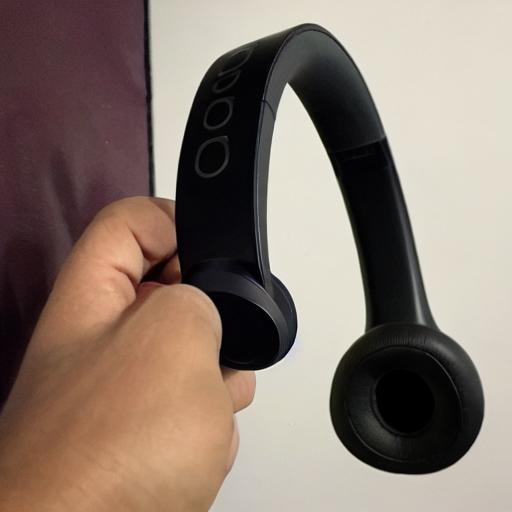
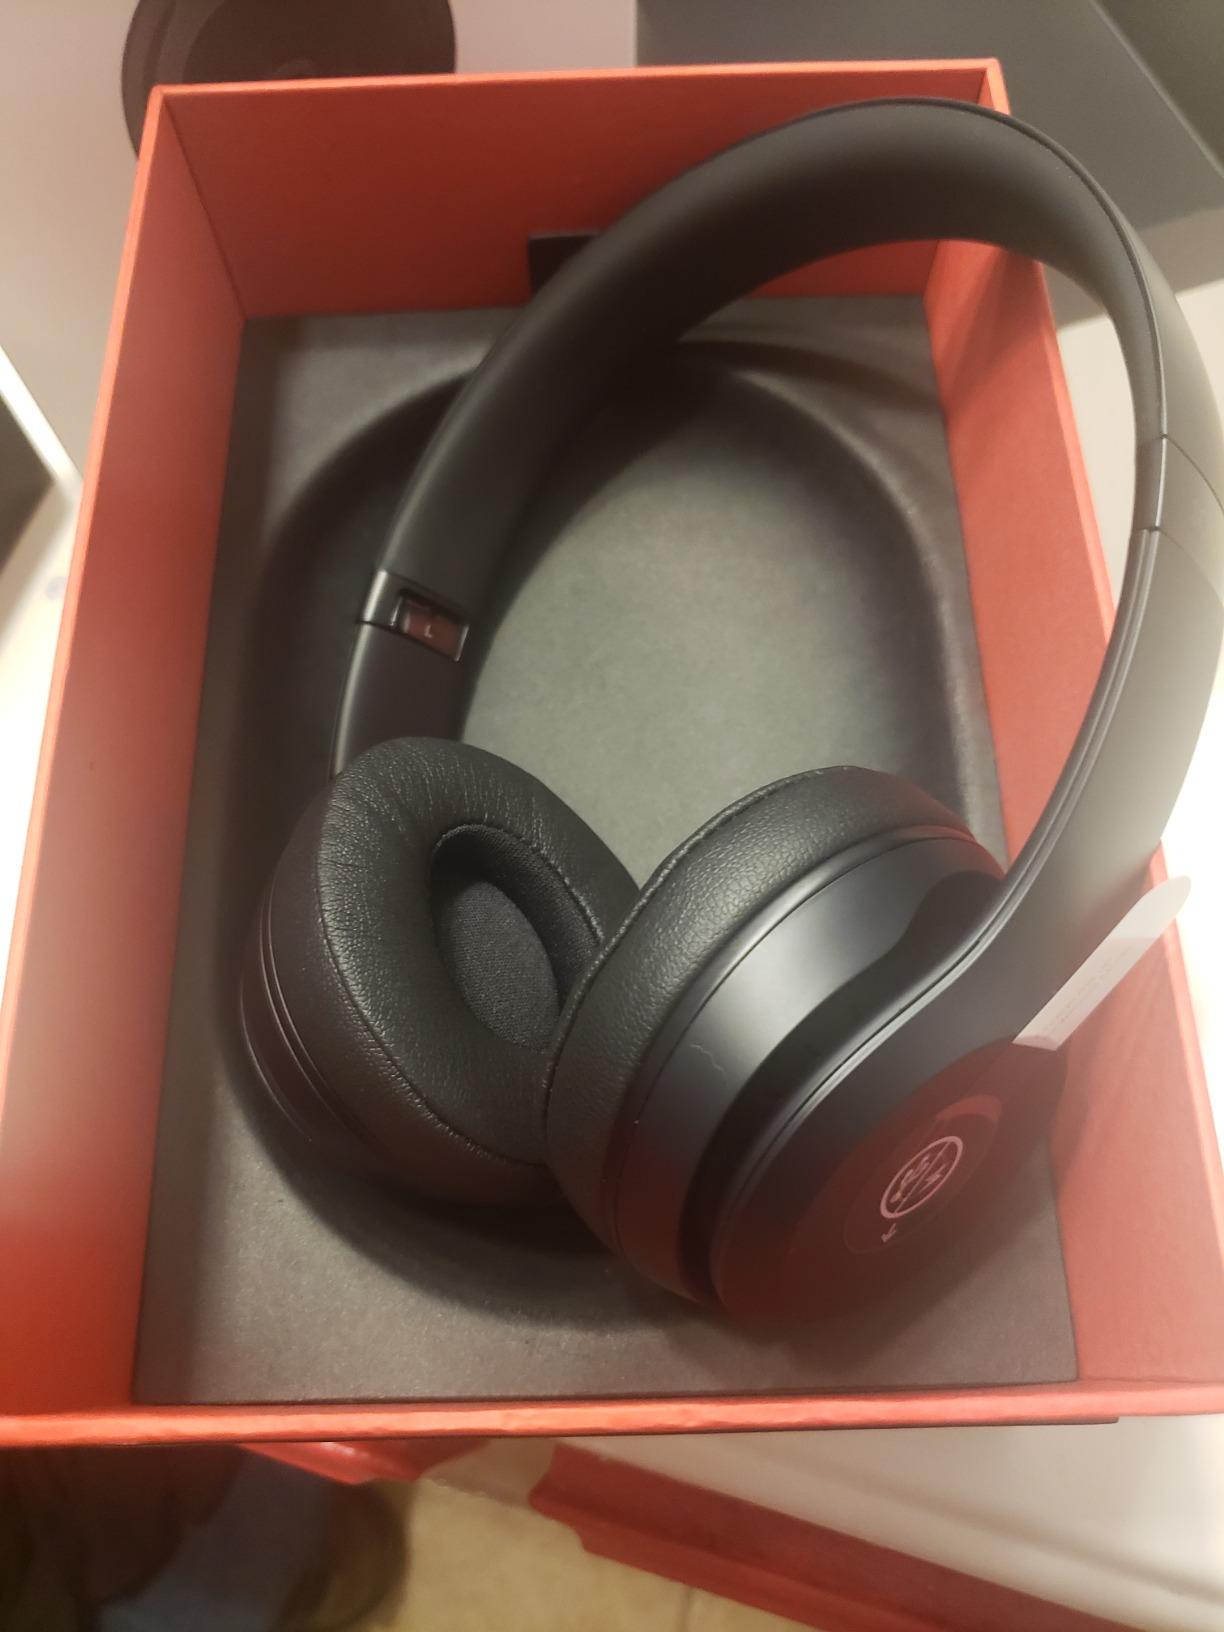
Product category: headphones
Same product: no